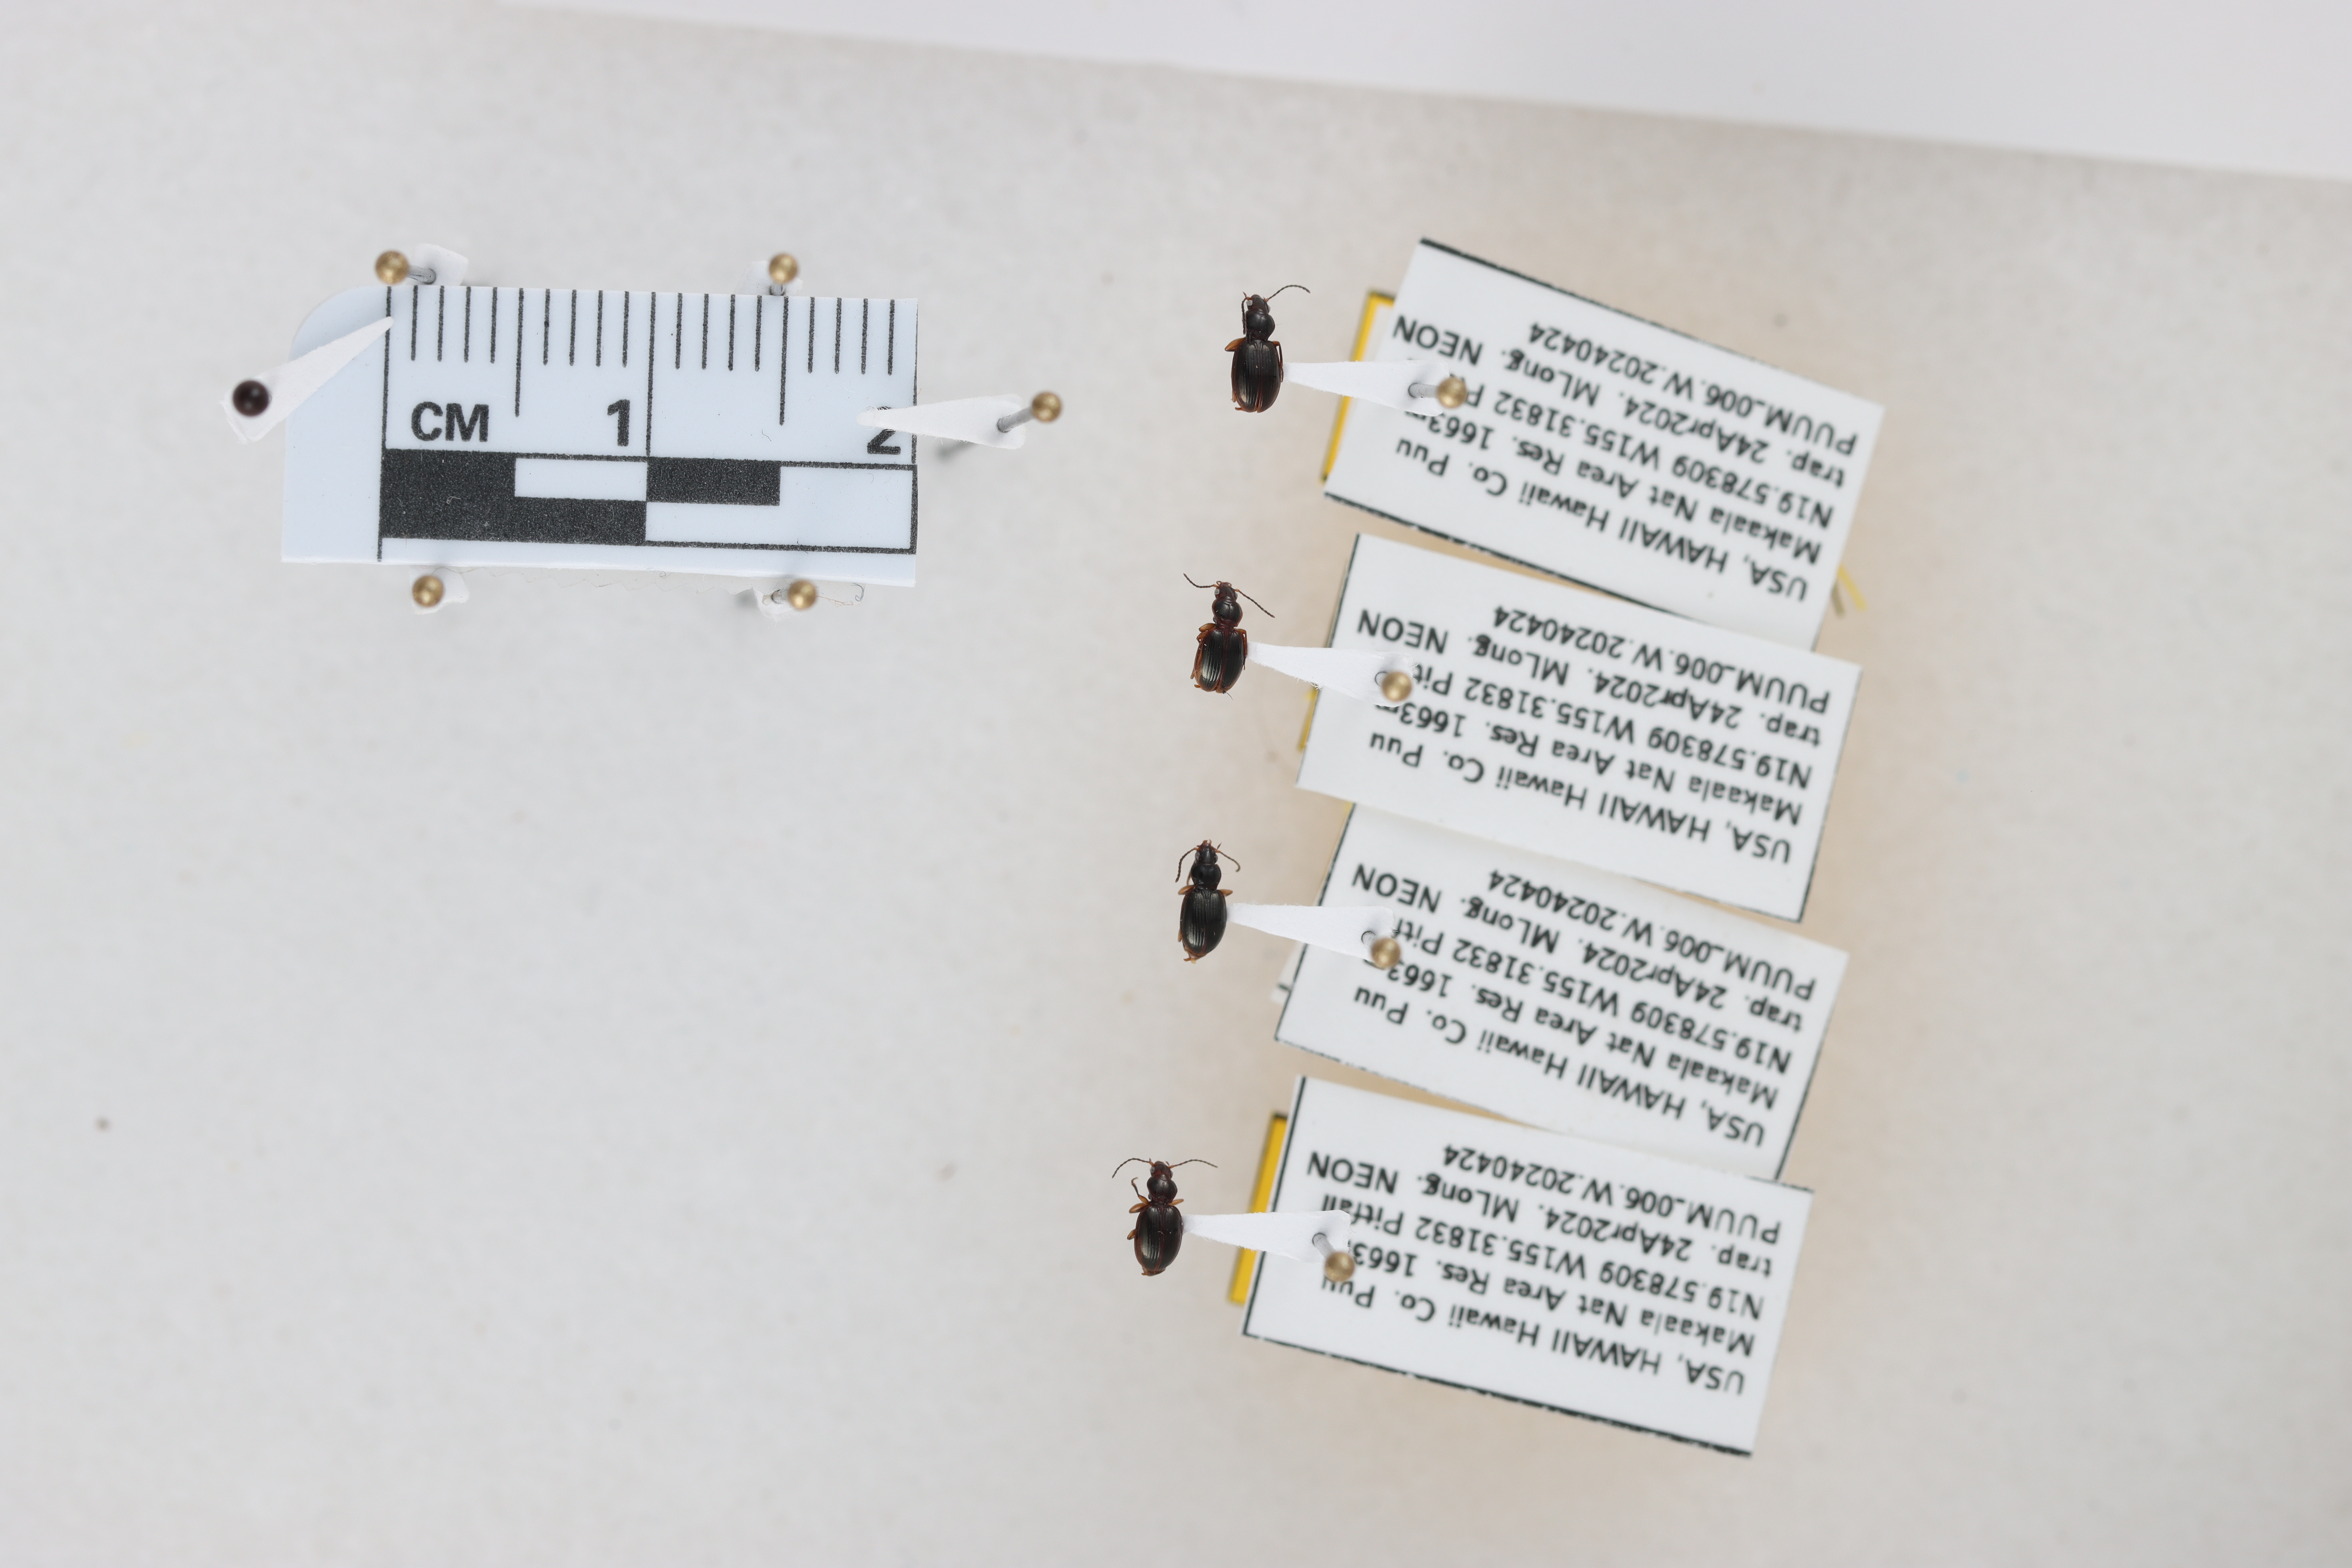
Beetle 1 — elytra length: 0.266 cm, elytra max width: 0.183 cm, basal pronotum width: 0.086 cm

Beetle 2 — elytra length: 0.237 cm, elytra max width: 0.179 cm, basal pronotum width: 0.073 cm

Beetle 3 — elytra length: 0.246 cm, elytra max width: 0.174 cm, basal pronotum width: 0.083 cm

Beetle 4 — elytra length: 0.244 cm, elytra max width: 0.173 cm, basal pronotum width: 0.073 cm